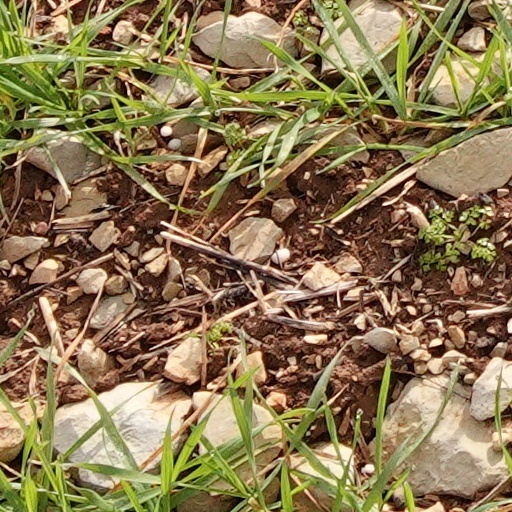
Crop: wheat